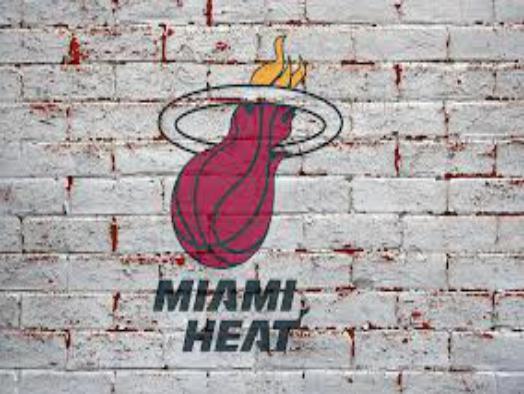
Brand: Heat-1
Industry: Clothes